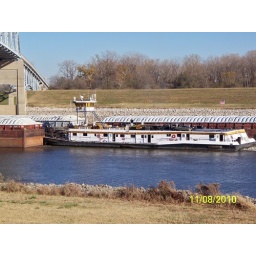
n/b chain of rocks canal going under I 270 highway bridge